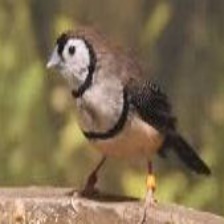
Species: DOUBLE BARRED FINCH
Scientific name: TAENIOPYGIA BICHENOVII
ImageNet parent category: house_finch